Indiana Jones (character)

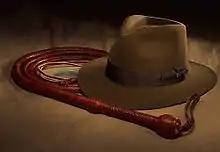
Jones's fedora and bullwhip

The hat became so iconic that the filmmakers could only come up with very good reasons or jokes to remove it. If it ever fell off during a take, filming would have to stop to put it back on. In jest, Ford put a stapler against his head to stop his hat from falling off when a documentary crew visited during shooting of "Indiana Jones and the Last Crusade". This created the urban legend that Ford stapled the hat to his head. Anytime Indy's hat accidentally came off as part of the storyline (blown off by the wind, knocked off, etc.) and seemed almost irretrievable, filmmakers would make sure Indy and his hat were always reunited, regardless of the implausibility of its return. Although other hats were also used throughout the films, the general style and profile remained the same. Elements of the outfit include: